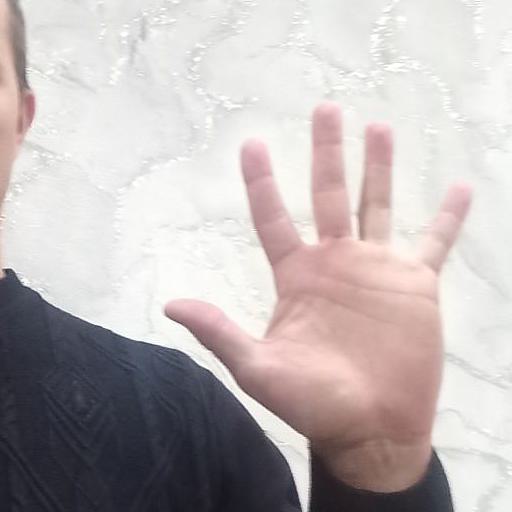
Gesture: palm